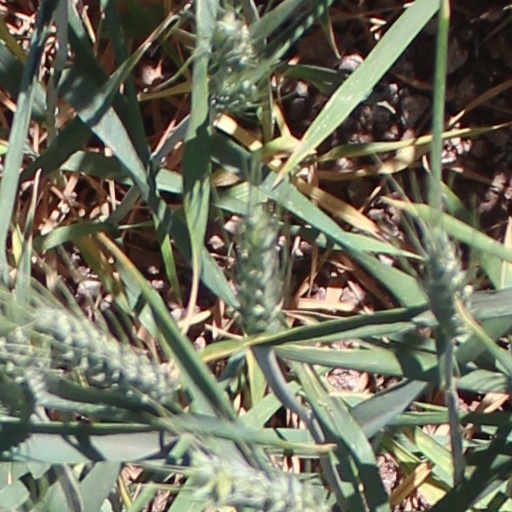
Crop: wheat